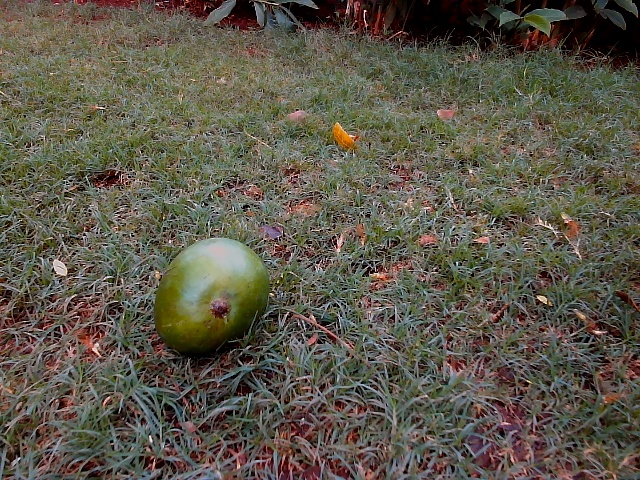
Label: Raw_Mango